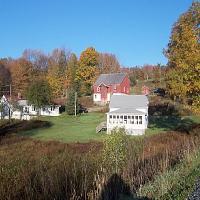
Weather: sun or clear